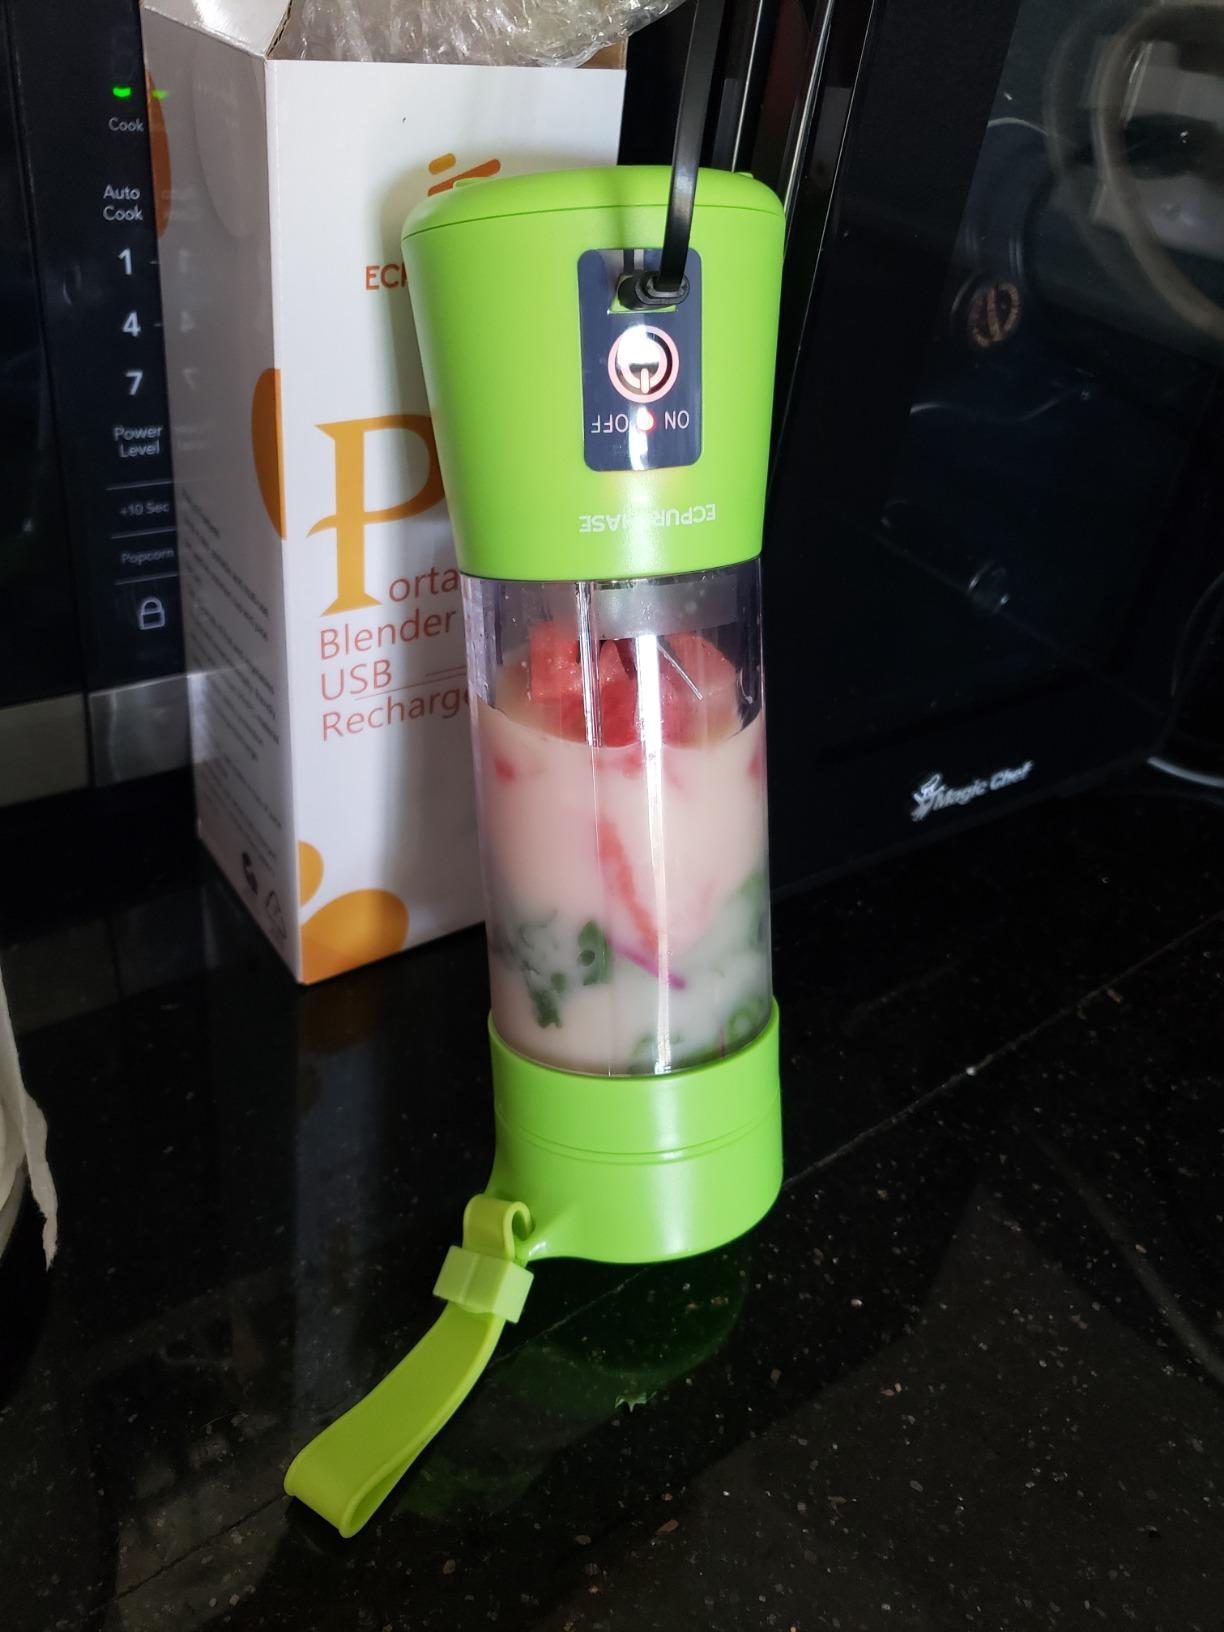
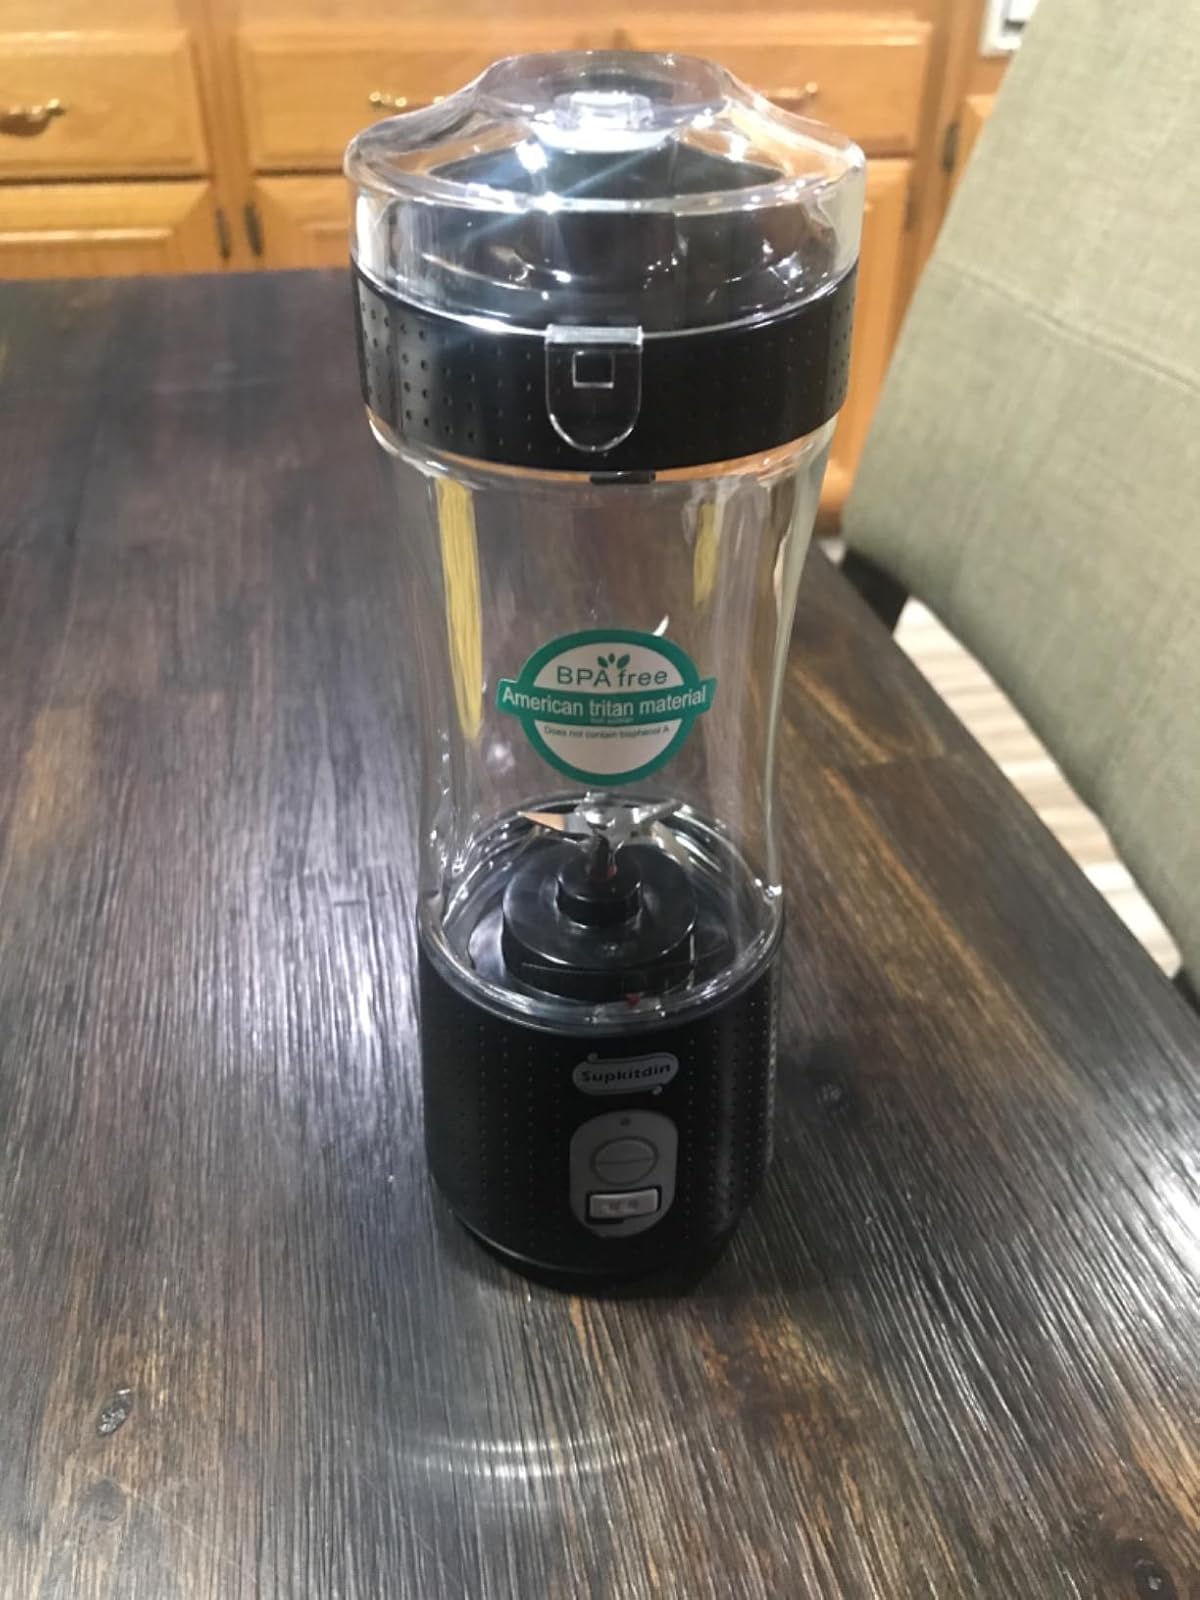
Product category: items_blender
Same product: no